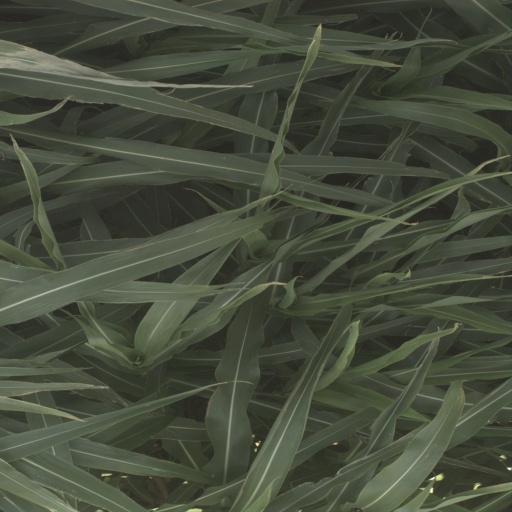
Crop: sorghum